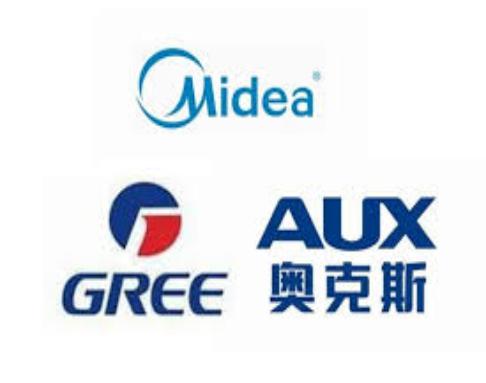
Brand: auxx-2
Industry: Electronic